106th Guards Airborne Division

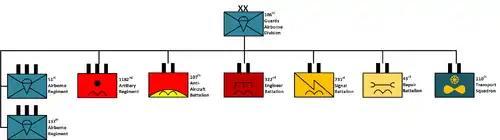
106th Guards Airborne Division

In August 2014 the division's 137th Guards Airborne Regiment participated in the war in Donbas.